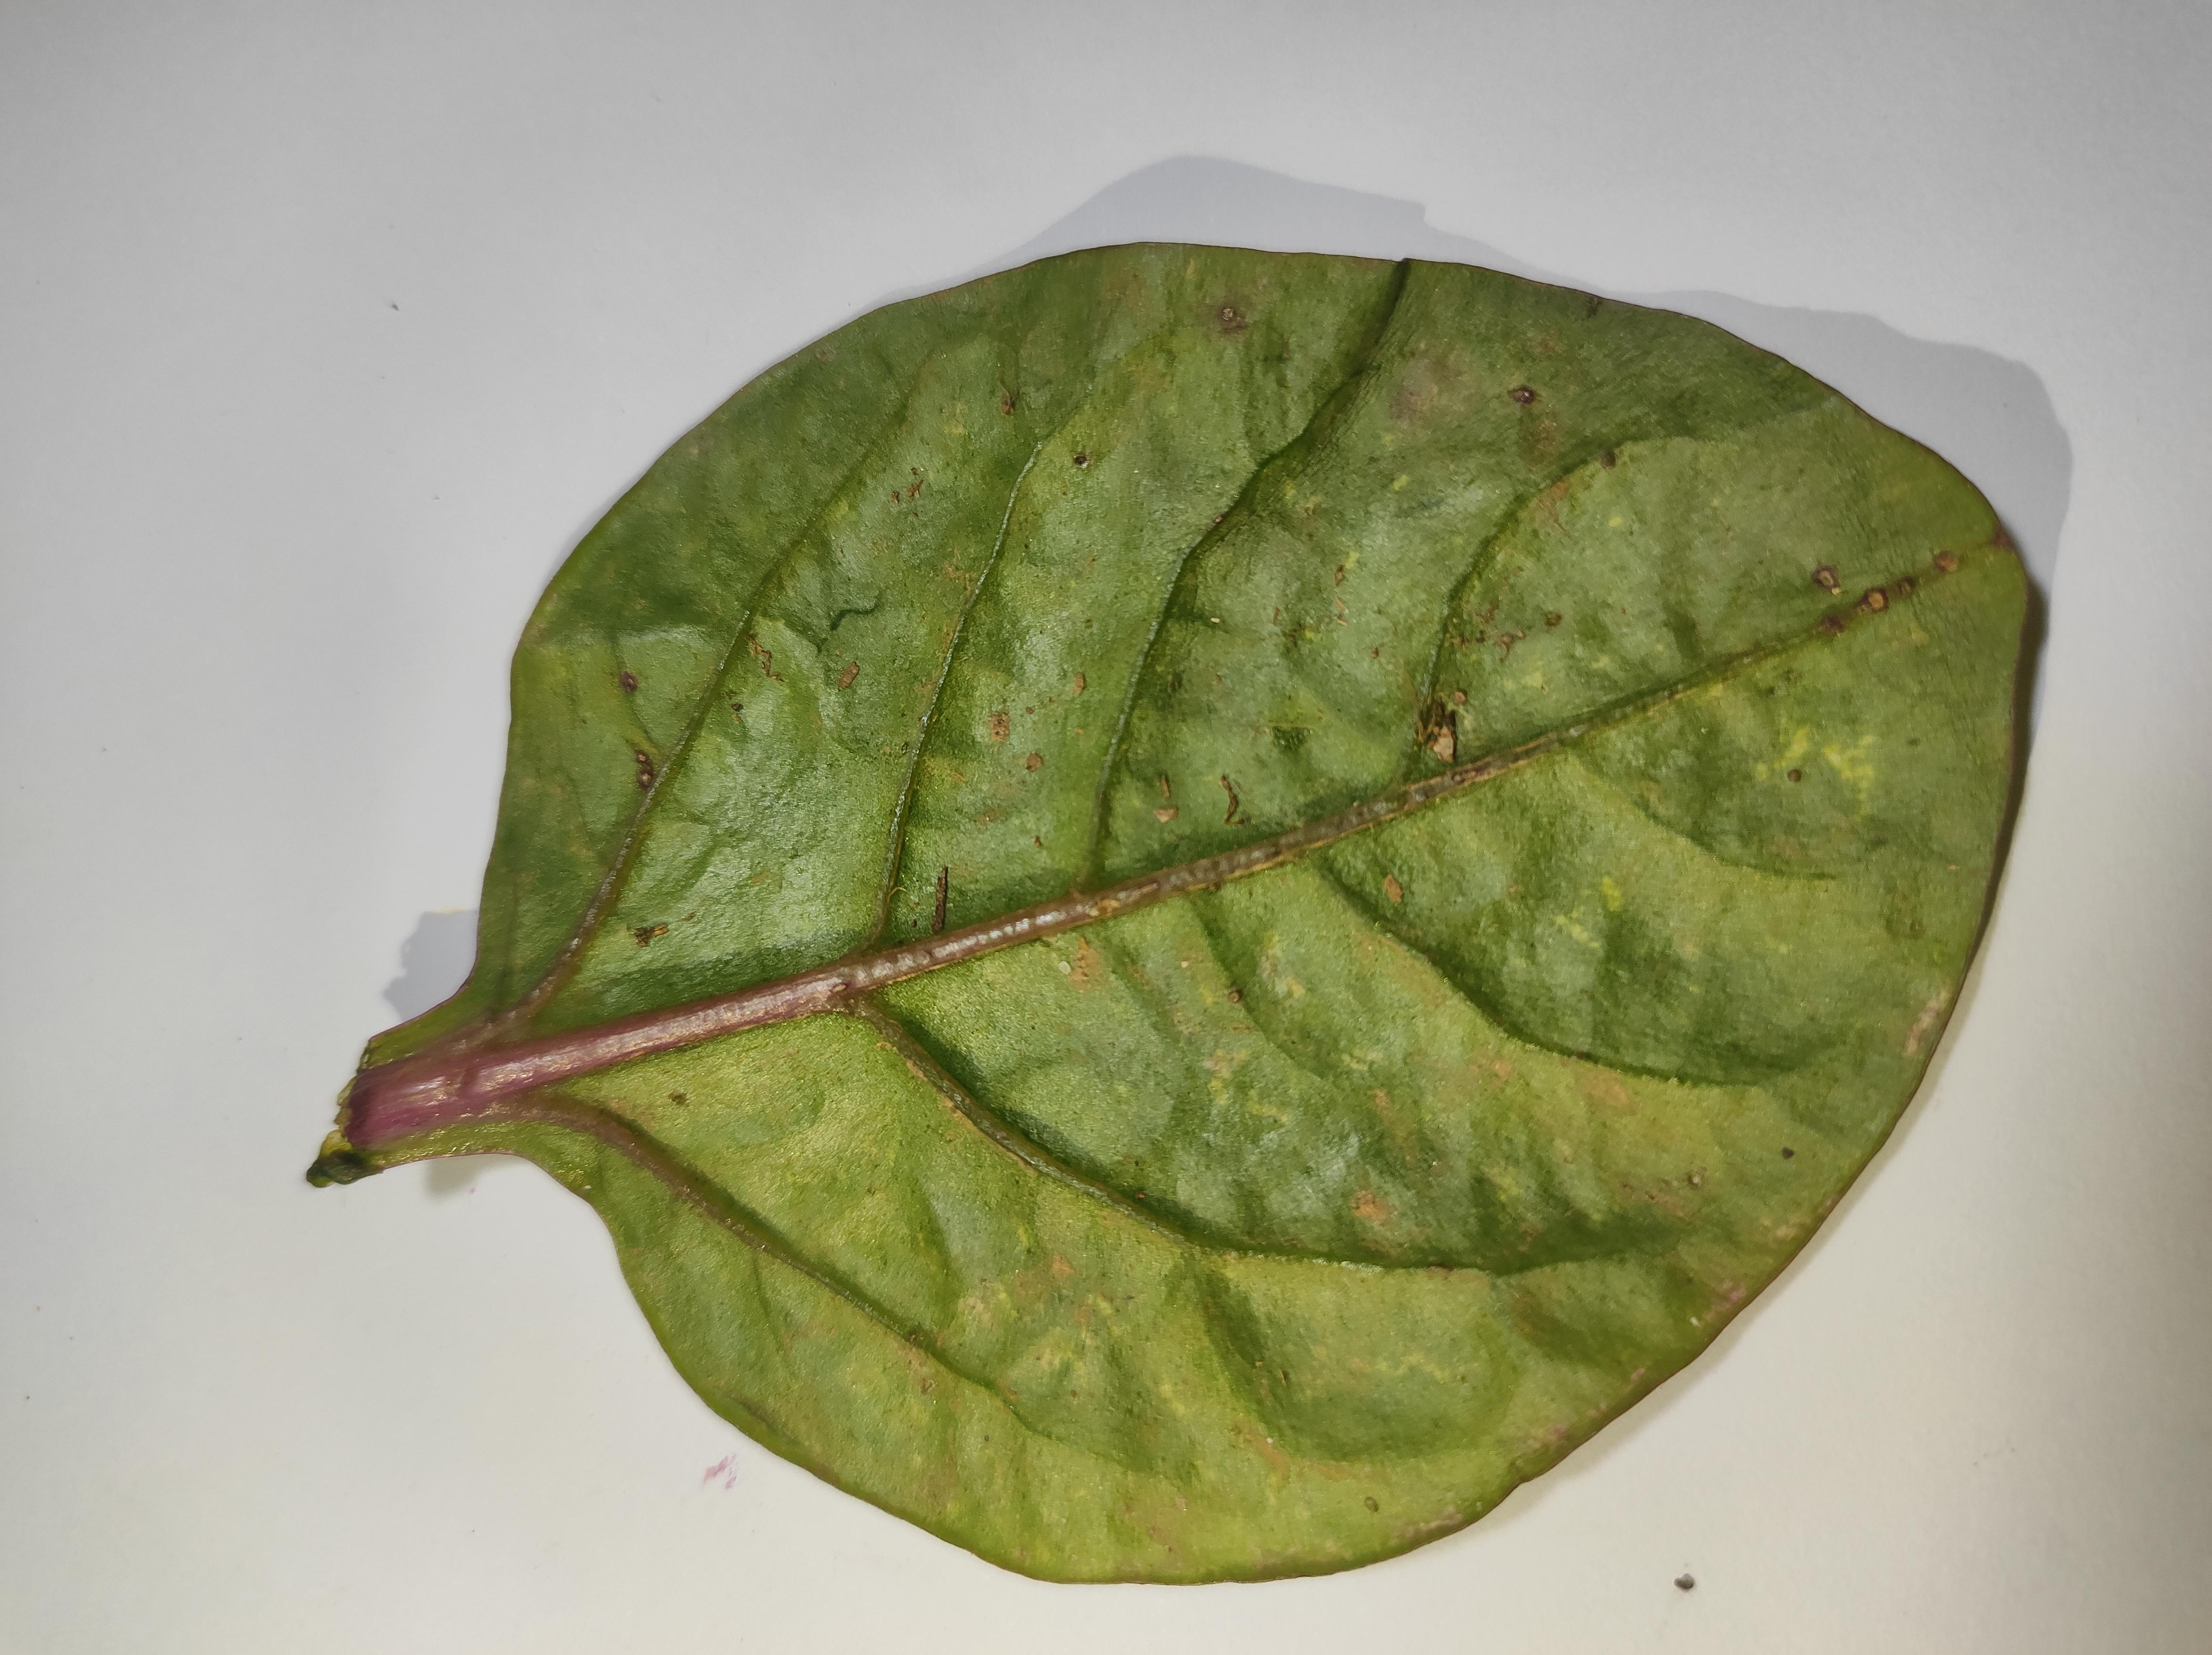
Label: anthracnose_leaf_spot